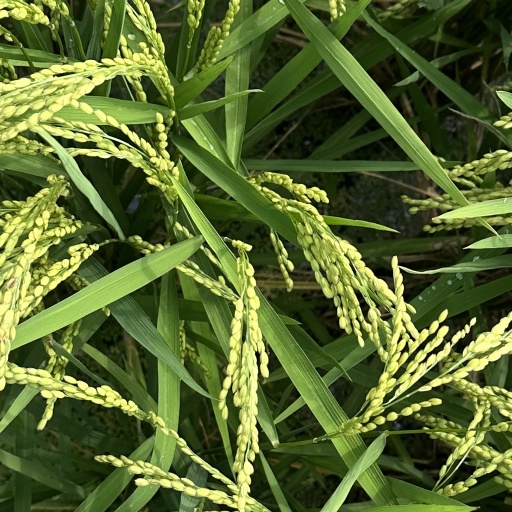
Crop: rice